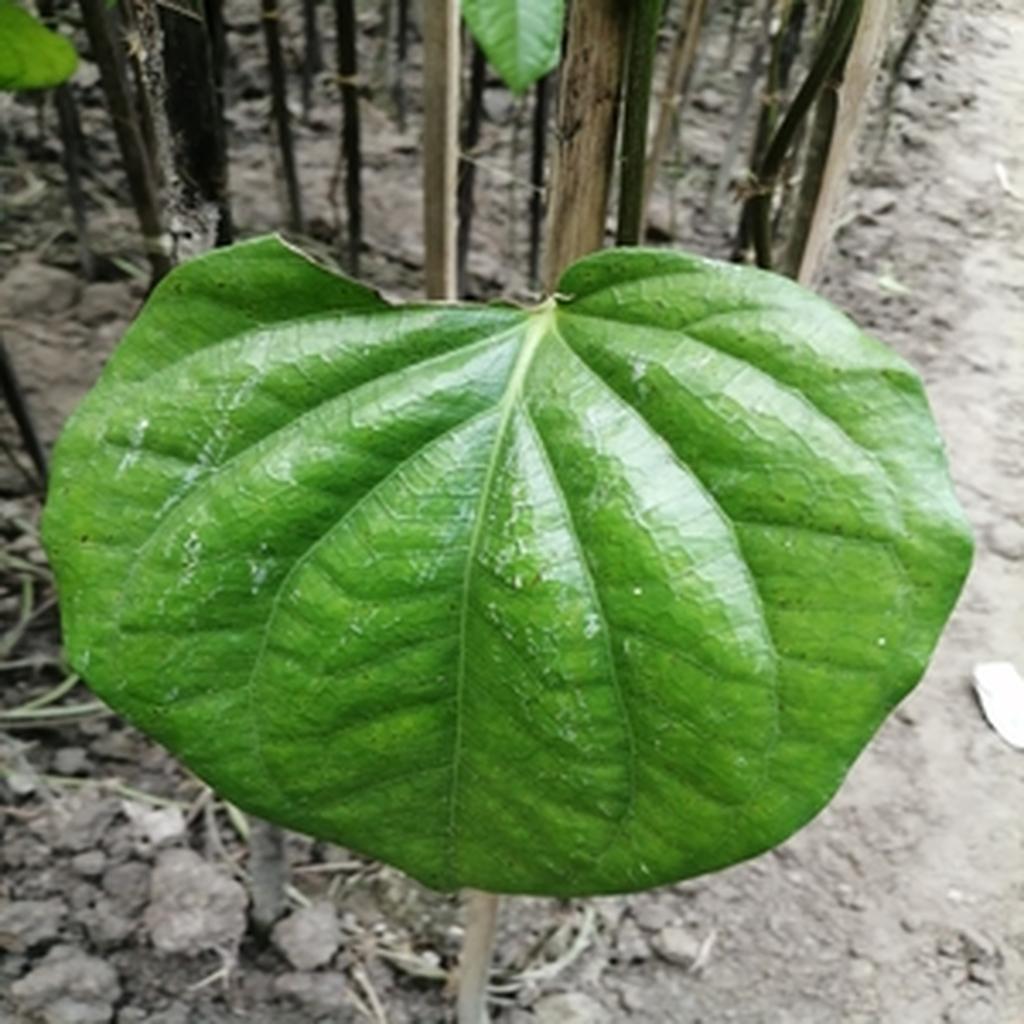
Label: Leaf_Spot